Archery at the 2015 Pan American Games – Women's individual

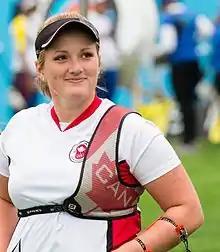
Canada's Georcy-Stéphanie Picard was eliminated in the 1/8 round by Aída Román of Mexico.

Cool and windy conditions continued into the morning of 15 July, which proved challenging for many of the archers. Khatuna Lorig began by defeating Elena Abullerade in the opening round, ending El Salvador's participation in the event. Argentina's trio of Ximena Mendiberry, Fernanda Faisal, and Florencia Lenhold Juárez were all also eliminated in the first round. In the all-Canadian affair between Picard and Chenier, Picard came back from two sets down to force and ultimately win the subsequent one-arrow shoot-off, placing her arrow in the 8-ring to Chenier's attempt in the 7-ring. As the two both belonged to the same archery club and shared the same coach, Chenier described the match as "like training, but with a little more people and more nervousness". Despite her loss, Chenier expressed satisfaction with her shooting, and the pair's coach Sylvain Cadieux praised their performances, saying they each knew what to expect from one another and that he was pleased that the match came down to a shoot-off.